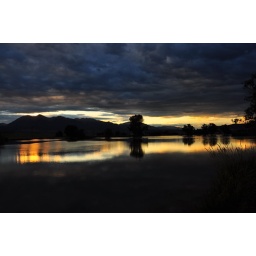
Dark clouds over frantz lake